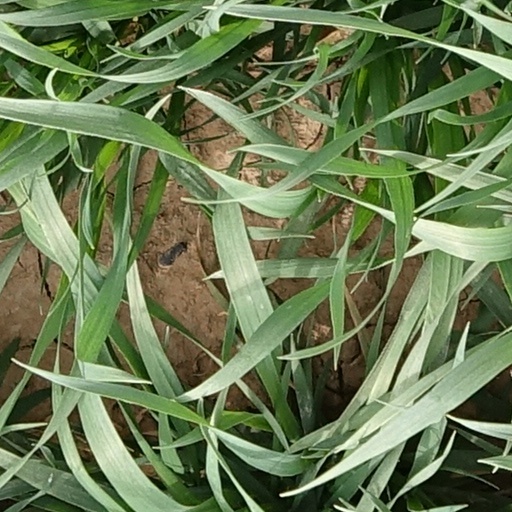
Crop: wheat